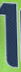
Number: 1